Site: brandenburg
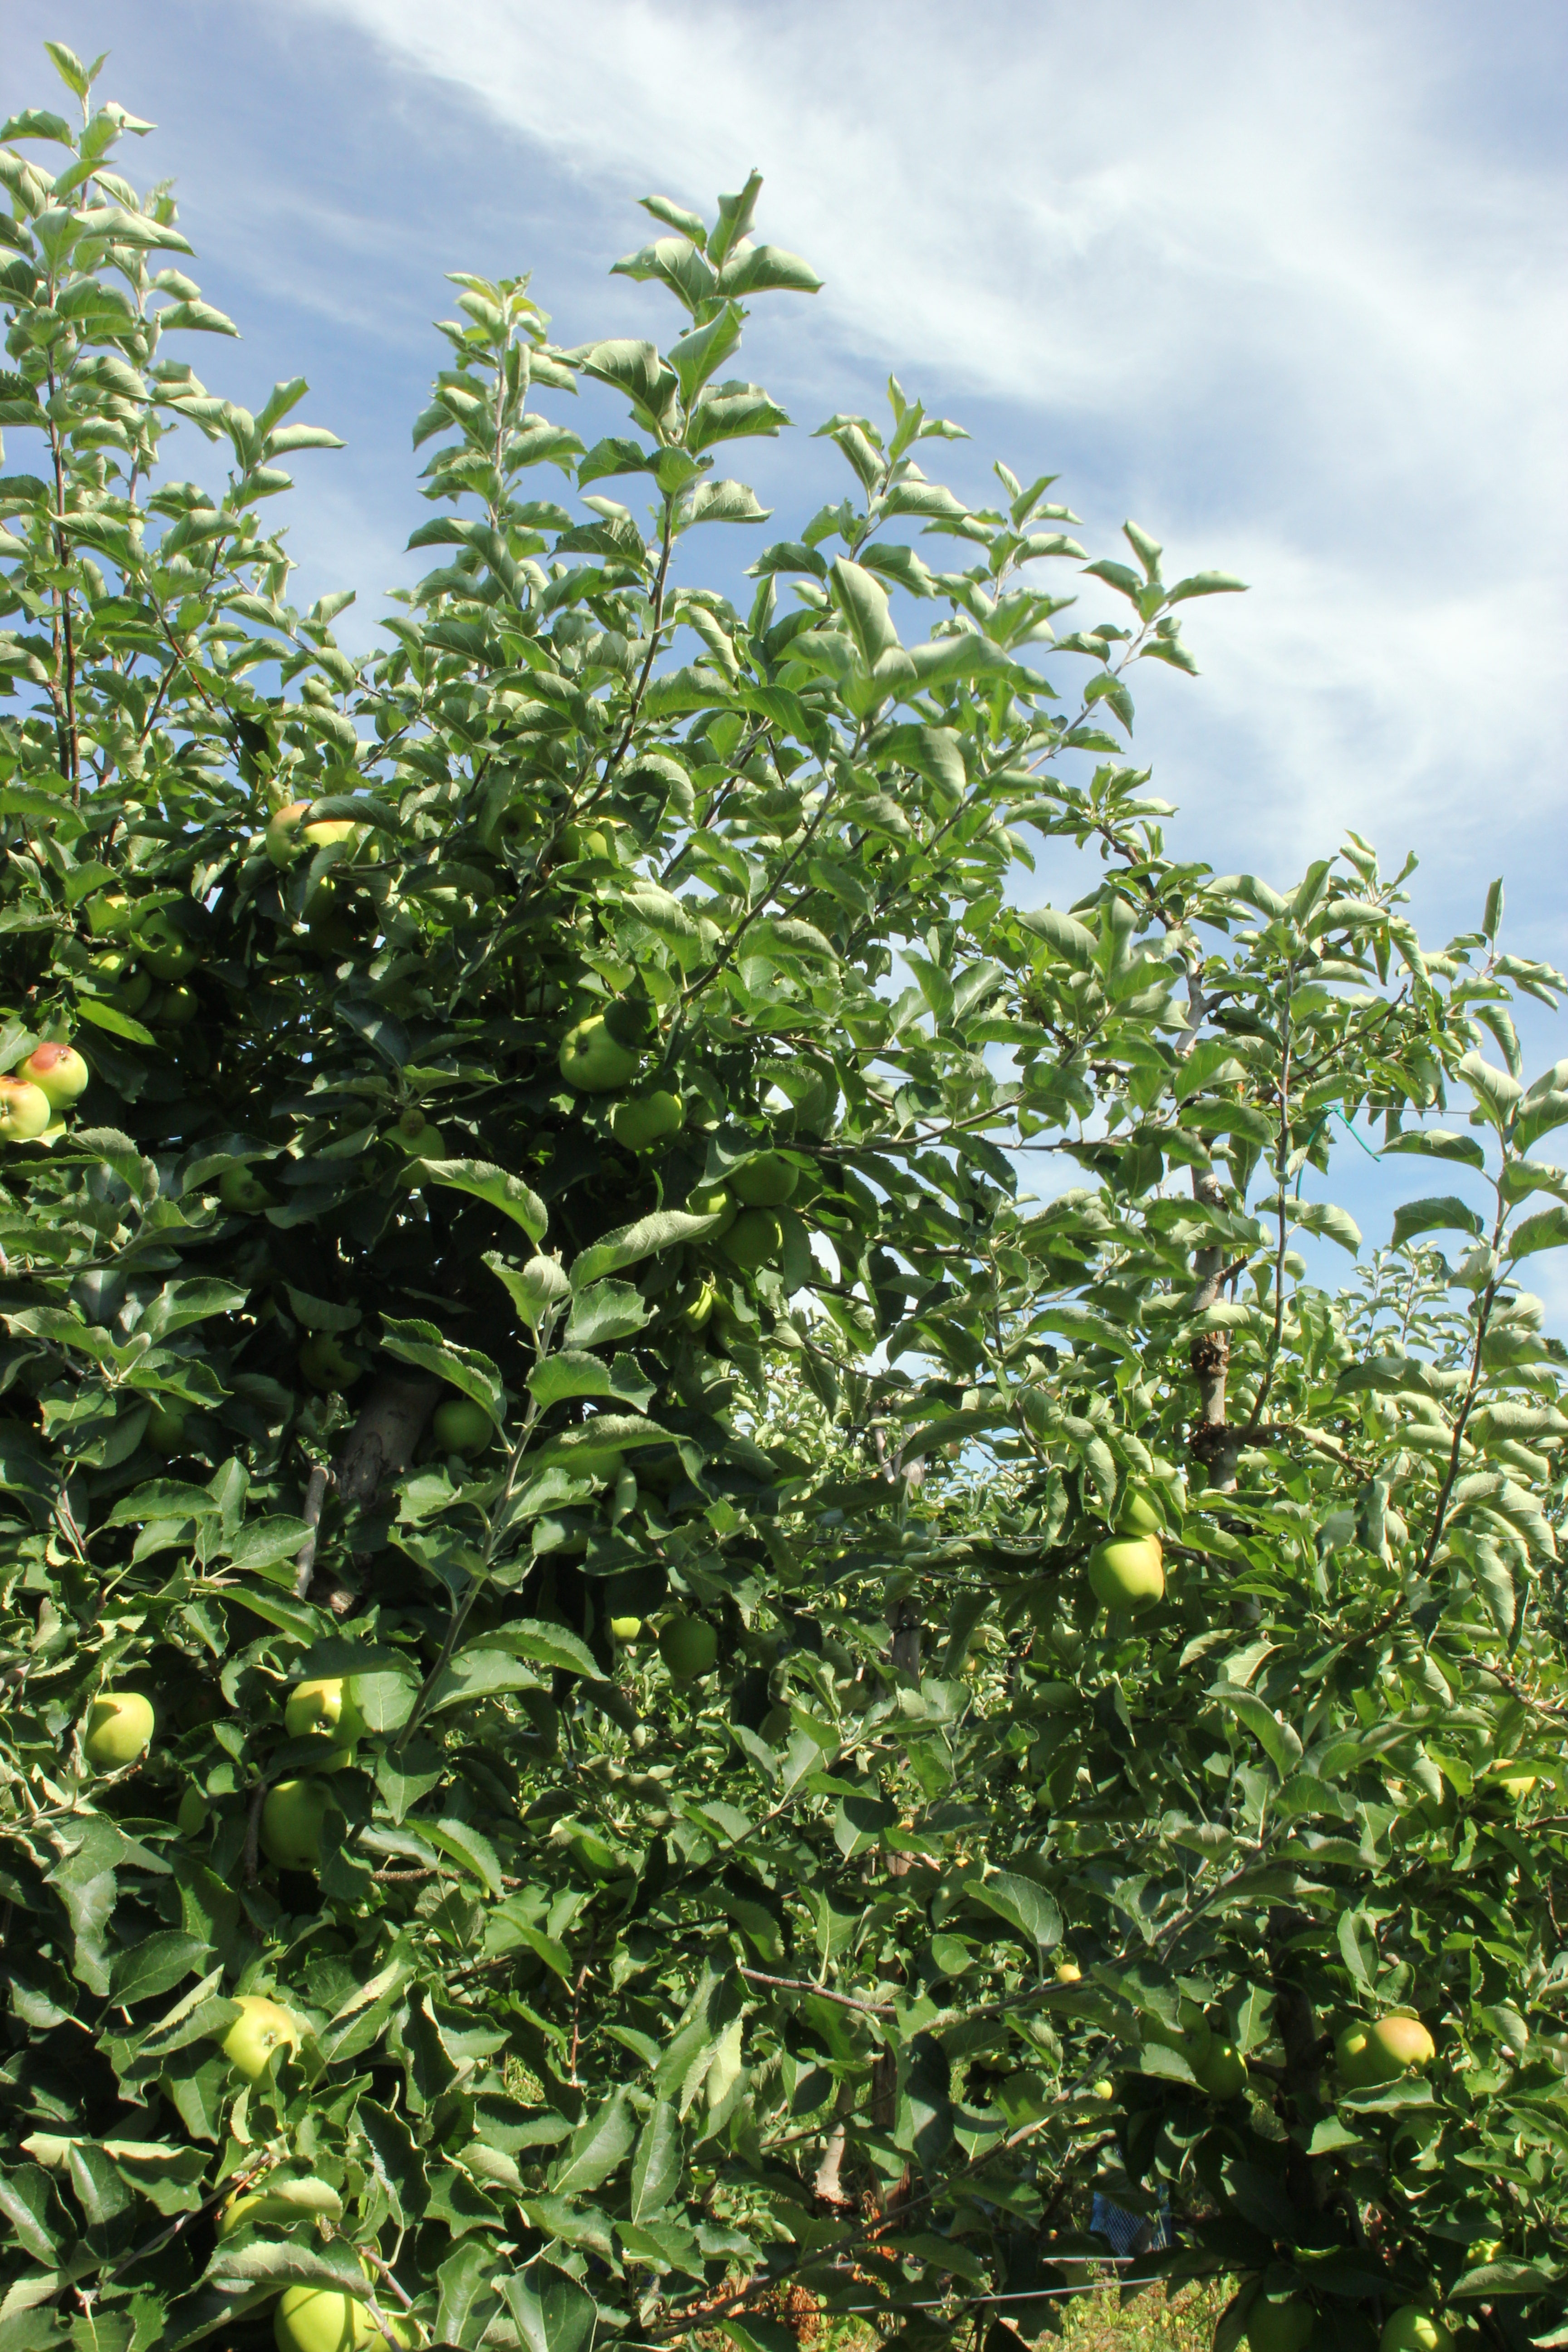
Growth stage (BBCH 77): Development of fruit